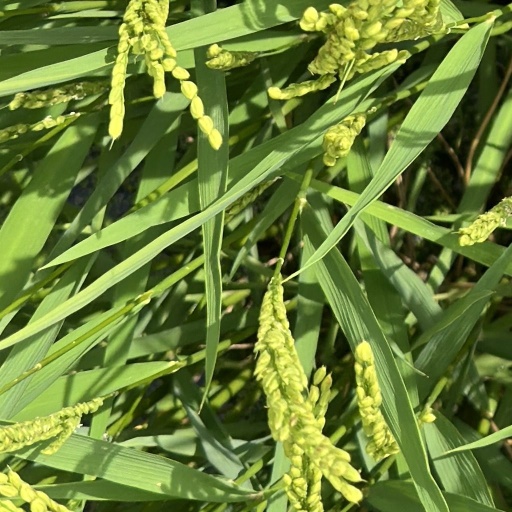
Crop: rice